Double-tuned amplifier

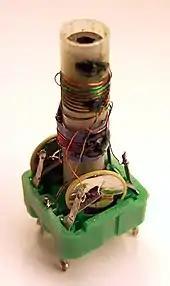
A double-tuned transformer from a radio receiver intermediate-frequency amplifier with its screening can removed

A double-tuned amplifier is a tuned amplifier with transformer coupling between the amplifier stages in which the inductances of both the primary and secondary windings are tuned separately with a capacitor across each. The scheme results in a wider bandwidth and steeper skirts than a single tuned circuit would achieve.